John William Atkinson

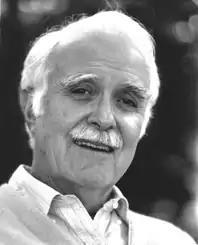
John William Atkinson, 1985

John William Atkinson (December 31, 1923 – October 27, 2003), also known as Jack Atkinson, was an American psychologist who pioneered the scientific study of human motivation, achievement and behavior. He was a World War II veteran, teacher, scholar, and long term member of the University of Michigan community.